Adelaide United FC

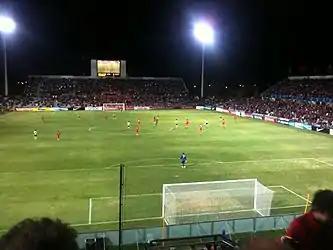
Adelaide United playing against Jeonbuk Hyundai Motors in the AFC Champions League in 2010.

After a stellar season in the A-League and internationally, Adelaide United began its pre-season without a financial owner; Nick Bianco relinquished his A-League license back to Football Federation Australia (FFA). Regardless of this situation, the FFA ensured that Adelaide would have the funds available to recruit in the off-season and to maintain the club, whilst they would negotiate the new ownership deals. This, however, was still not enough to lift the club up from its 2009–10 wooden spoon status – the club's worst performing season in its short history.